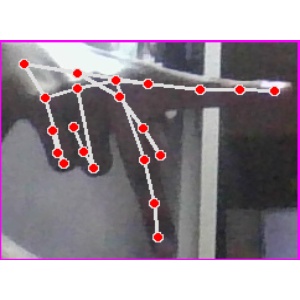
अक्षर: प